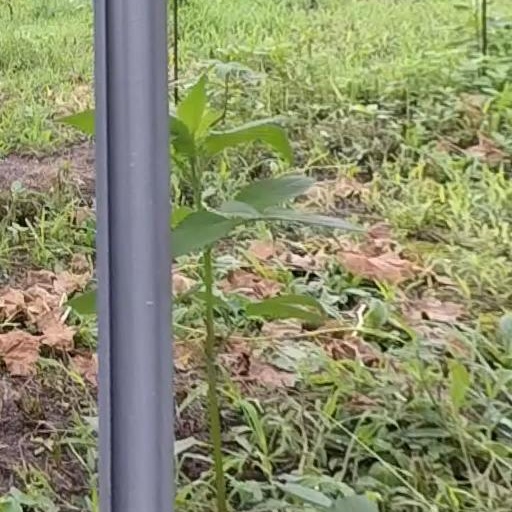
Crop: grape